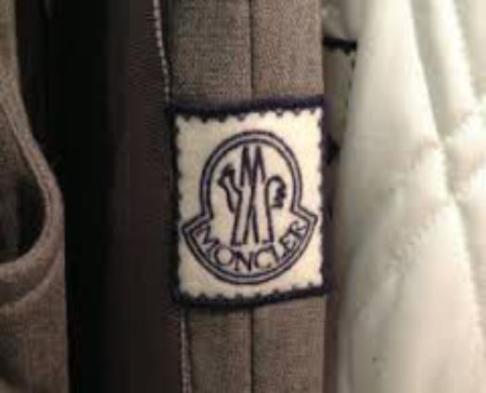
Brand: moncler-1
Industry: Clothes